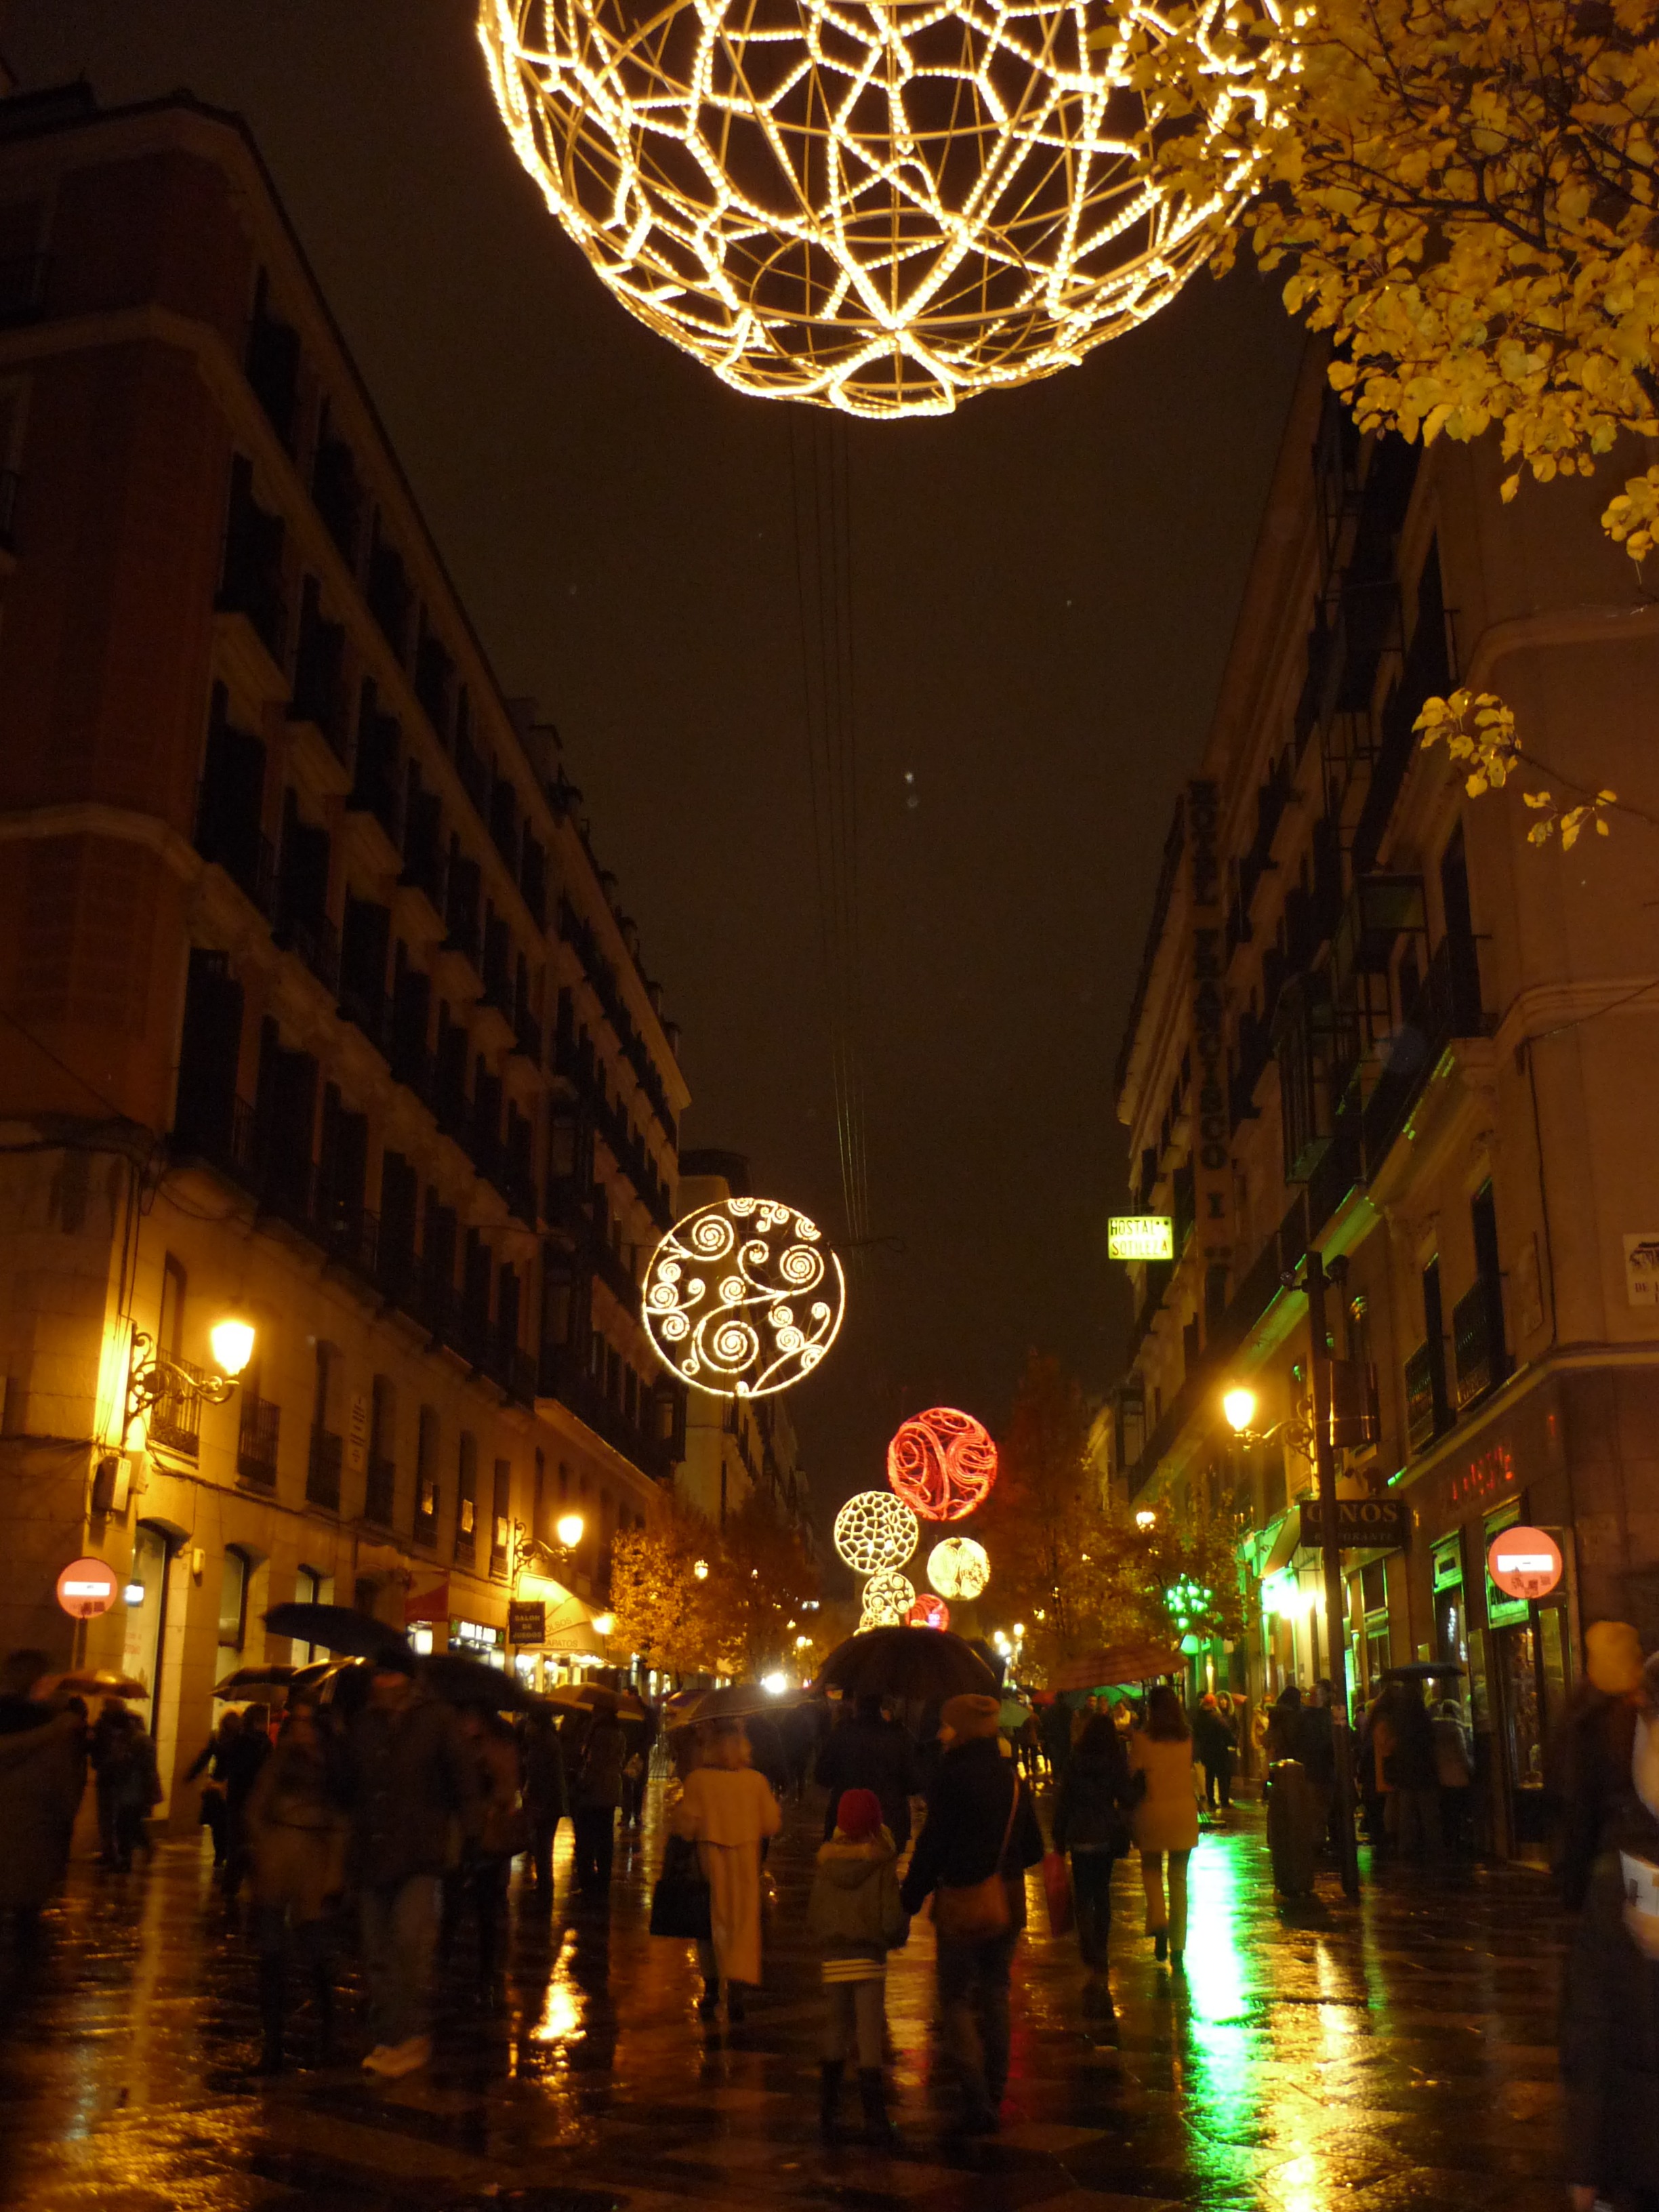
pedestrian, light, street, night, rain, wet, busy, walk, evening, decoration, christmas, lighting, christmas decoration, lights, madrid, center, damp, animated, friday, parties, alegre, christmas lights